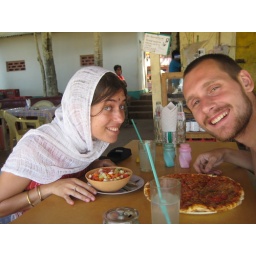
the best pizza in Kutli beach